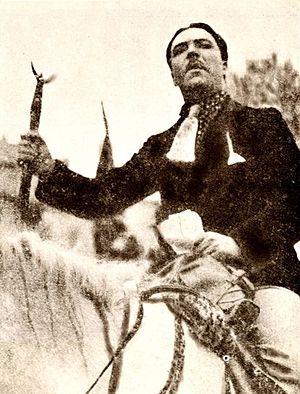
L'avocat et écrivain français Bernard de Montaut-Manse, prieur de la confrérie des gardians, en 1921
Bernard de Montaut-Manse, en provençal Bernat de Montaut-Manse, est un avocat français, poète et manadier, né le 10 septembre 1893 à Lunel-Viel, mort le 7 janvier 1958 à Nîmes. Il fut une figure marquante du barreau de Nîmes.
La tauromachie, du grec ancien ταῦρος, taûros signifiant « taureau » et μάχη, mákhê signifiant « combat » qui implique dans certains cas la mise à mort du taureau en public comme dans la corrida, a une histoire riche en documents et traités, mais l'incertitude demeure sur ses origines.